DR Class 130 family

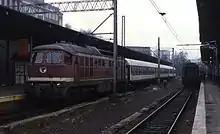
232 439 at Szczecin Główny, Poland with a local train

During GDR times the class 132 pulled everything that was fast or heavy such as express trains on non-electrified lines or coal or lime trains of 1800 to 2200 tonnes in weight. Due to the higher axle load and weight their use was not as flexible as the DR Class 118 and DR Class 119.